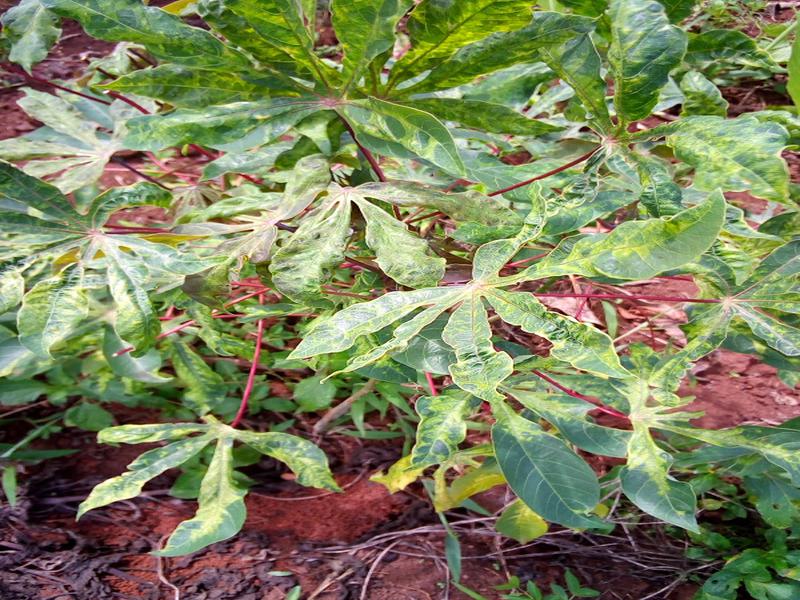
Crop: cassava
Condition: mosaic_disease